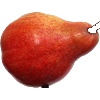
Label: red_pear